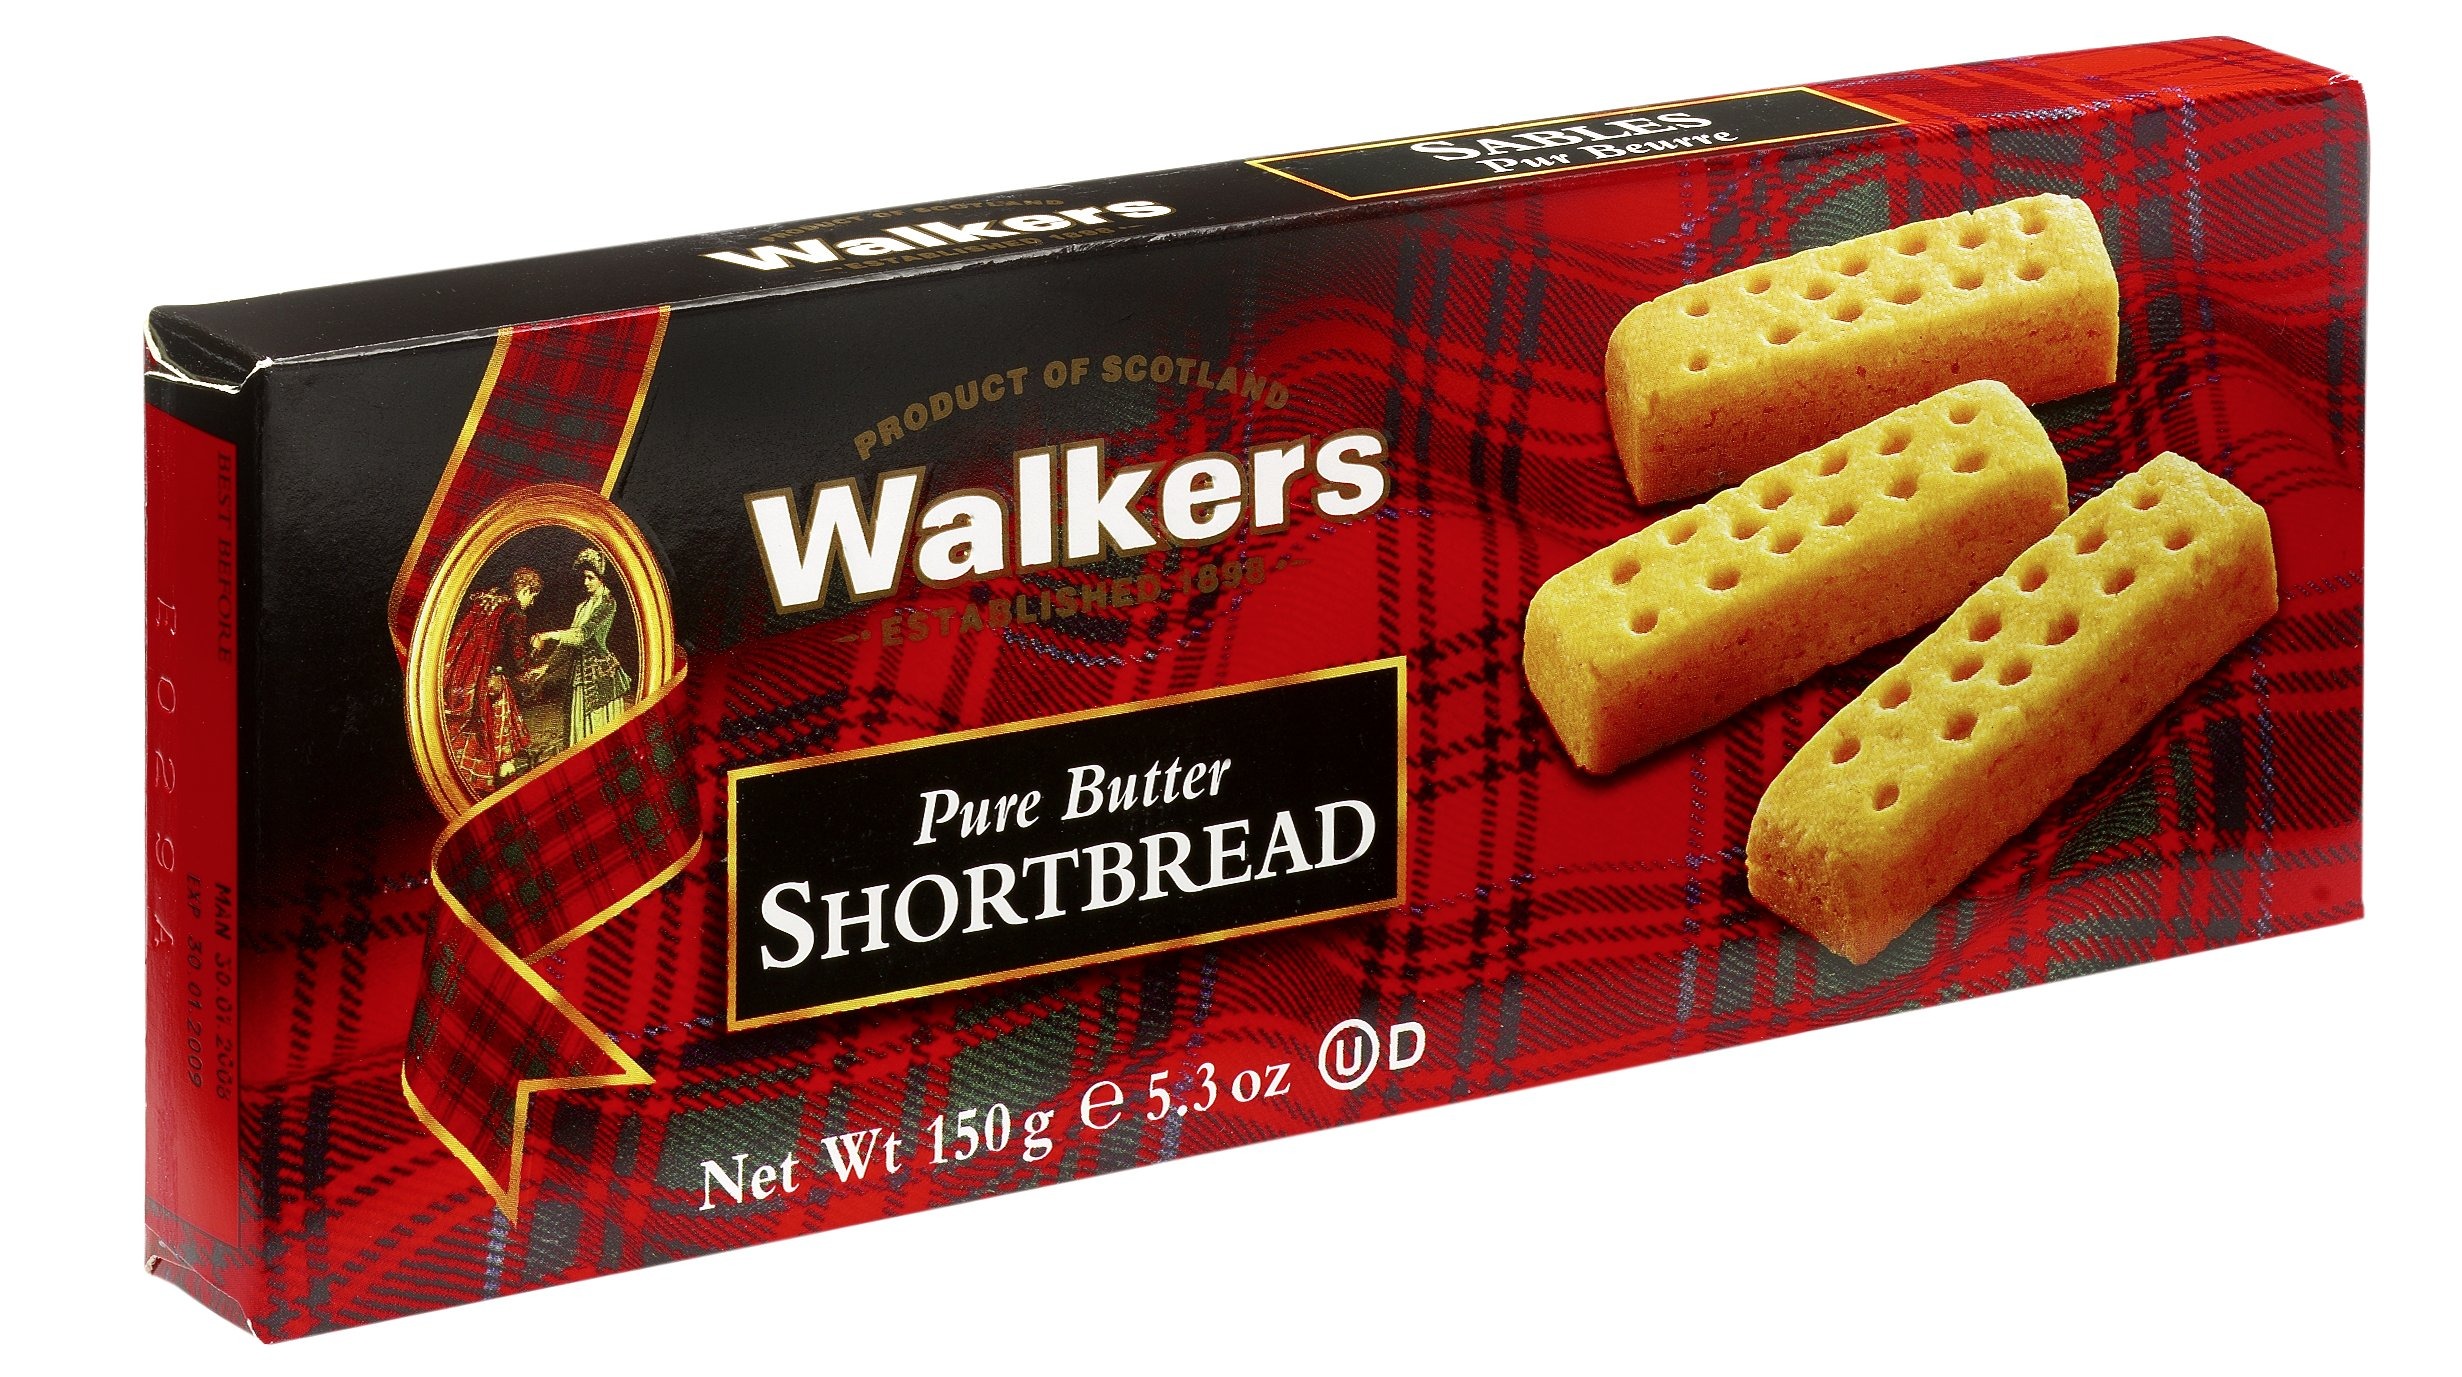
Item Name: Walkers Shortbread Fingers, 5.3-Ounce Boxes (Pack of 12)
Bullet Point 1: Walkers Shortbread fingers shortbread cookies have a crumbly "melt-in-the-mouth" texture, are made with real butter and provide just the right amount of sweetness.
Bullet Point 2: Enjoy the pure butter shortbread cookies with either hot or iced tea and coffee for an extra special tasting experience.
Bullet Point 3: Walkers Shortbread pure butter Scottish shortbread cookies are an ideal high quality food gift for all your gift giving needs!
Bullet Point 4: The pure butter shortbread cookies are baked in the Highlands of Scotland to the Walkers' original family recipe as they have been since 1898.
Value: 63.6
Unit: Ounce

Price: 5.79